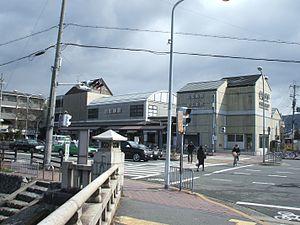
La gare de Demachiyanagi est une gare ferroviaire de la ville de Kyoto au Japon. La gare est gérée par les compagnies Keihan et Eiden.